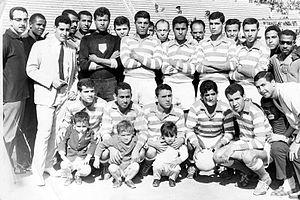
Équipe vainqueur du 3ème championnat de Tunisie
Le Club africain ou Club Africain selon l'usage tunisien est un club de football tunisien basé à Tunis. Le club est l'une des sections fondatrices du club omnisports homonyme, le Club africain, fondé en 1920 dans le quartier de Bab Jedid. Connu sous le surnom d'Al Ifriki, l'équipe de football première évolue en championnat de Tunisie.
La saison 1963-1964 du championnat de Tunisie de football est la 9ᵉ édition de la première division tunisienne à poule unique, la Ligue Professionnelle 1. Les douze meilleurs clubs tunisiens jouent les uns contre les autres à deux reprises durant la saison, à domicile et à l'extérieur. En fin de saison, le dernier du classement est relégué et remplacé par le champion de la Ligue Professionnelle 2 tandis que l'avant-dernier de la LP1 et le deuxième de la LP2 disputent un barrage de promotion-relégation.